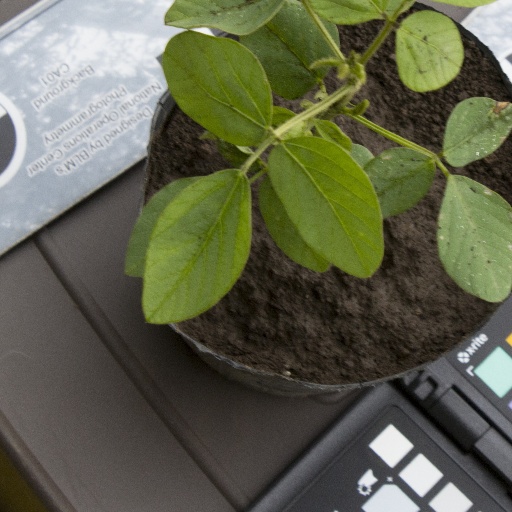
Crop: soybean